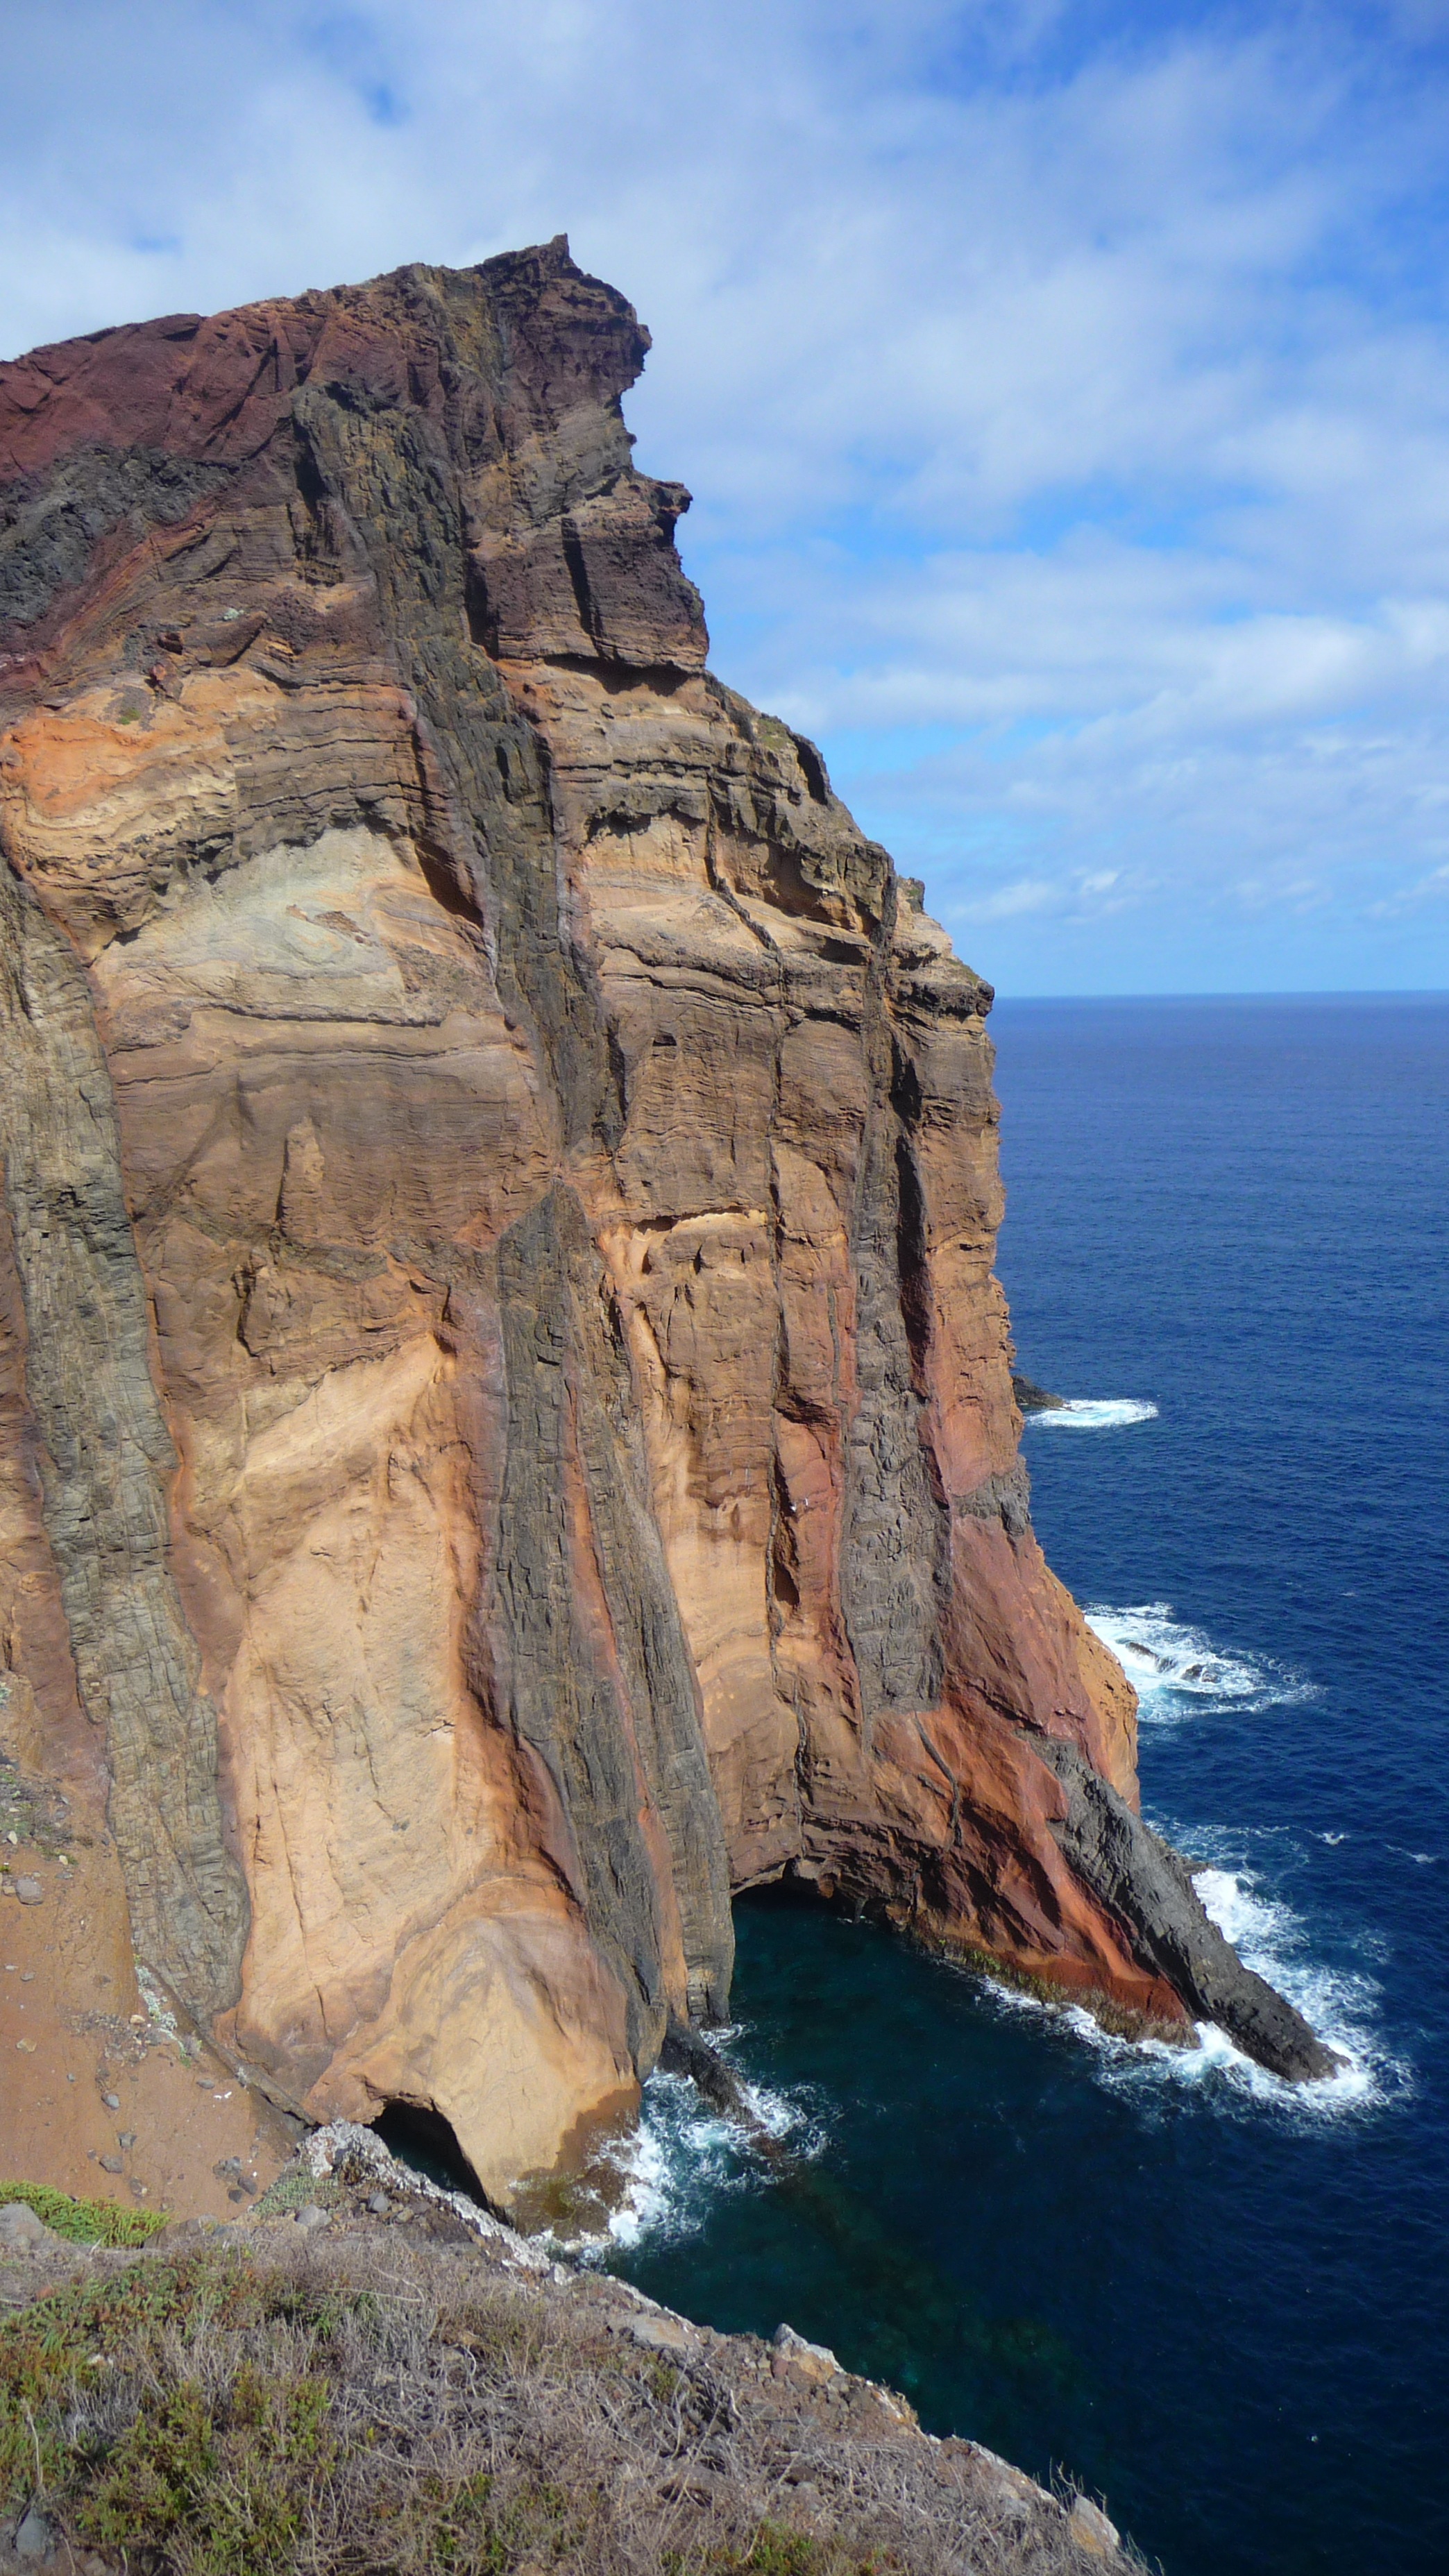
landscape, sea, coast, rock, ocean, travel, formation, cliff, arch, stack, terrain, material, geology, maritime, cape, madeira, landform, natural arch, geographical feature